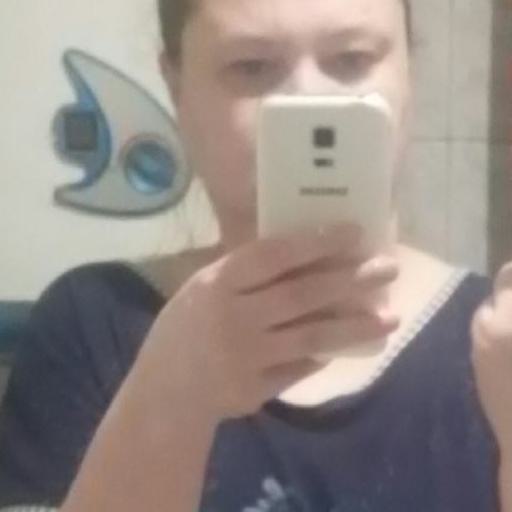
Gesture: no_gesture